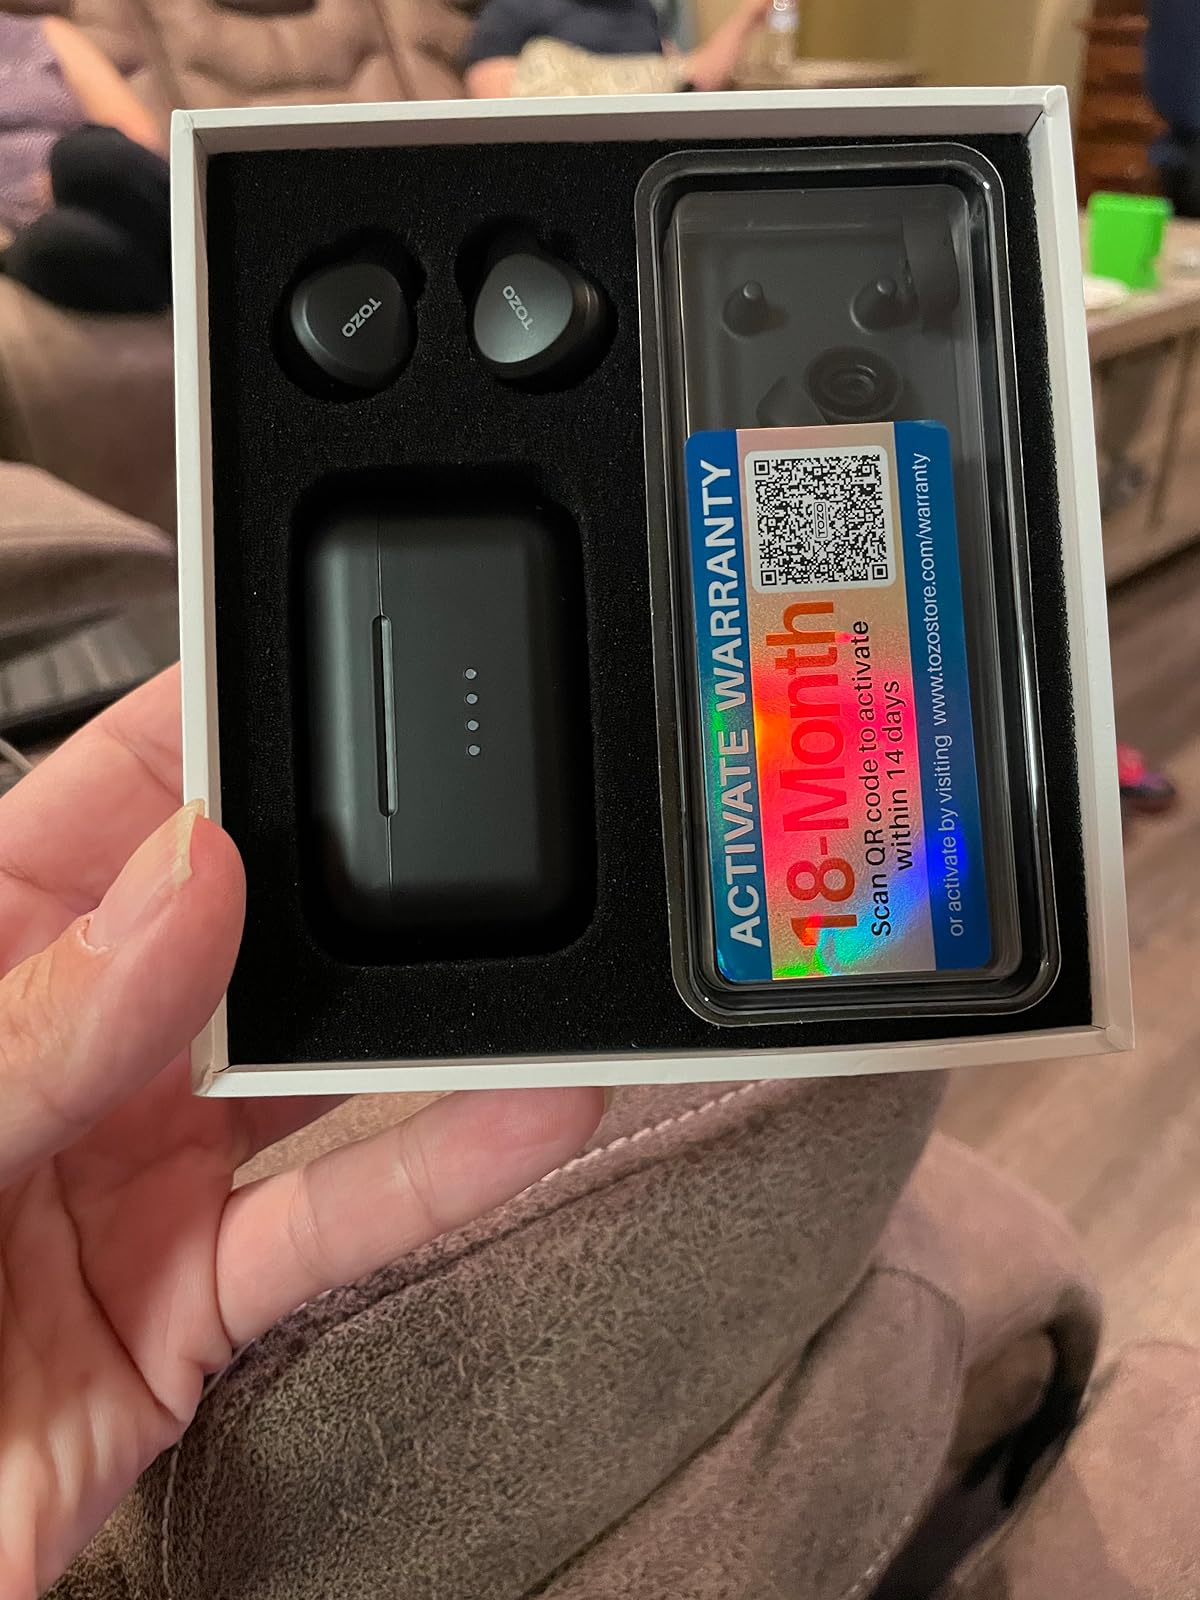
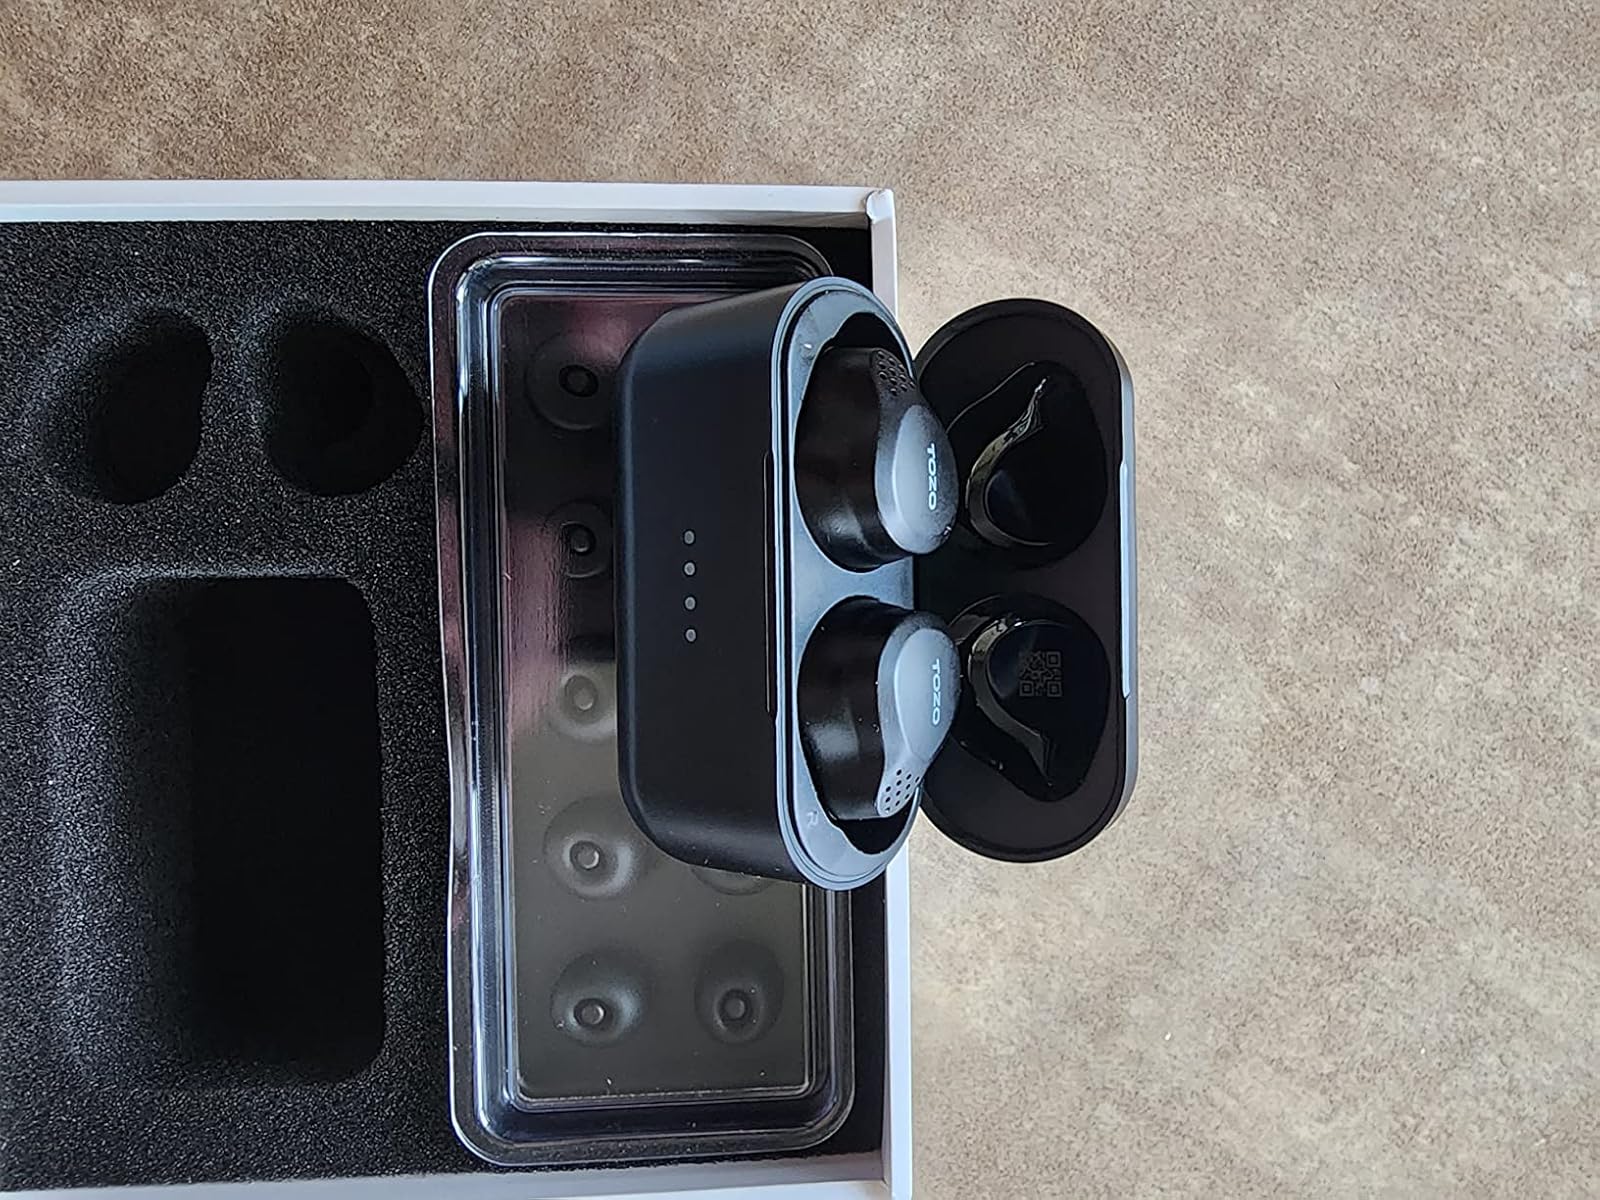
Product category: earbuds
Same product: yes